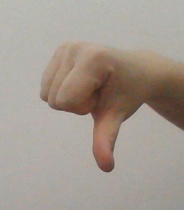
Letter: waw